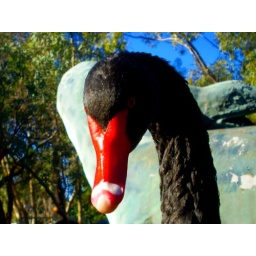
know for living in the swan river